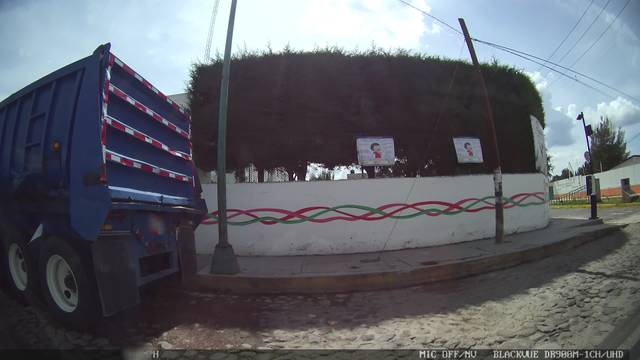
Region: Mexico
Coordinates: 19.313, -97.931